Sandra L. Stosz

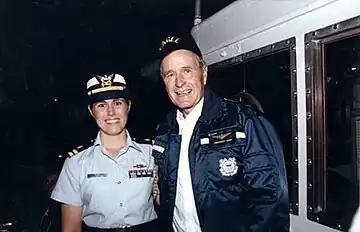
Stosz as a lieutenant in 1991, with U.S. President George H.W. Bush.

Stosz was the Maryland state discus champion while at Mount Hebron High School in Ellicott City, and a Junior Olympic-caliber swimmer.